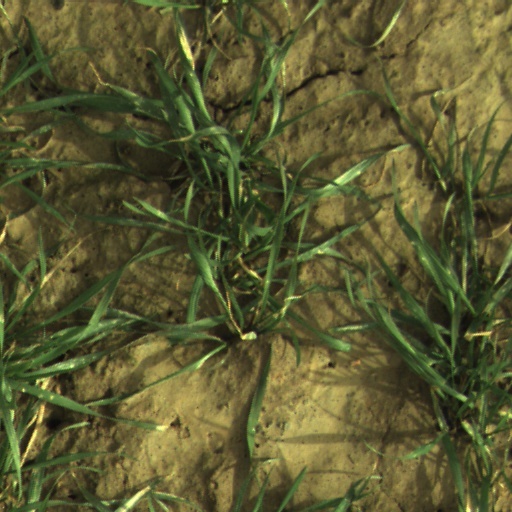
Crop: wheat